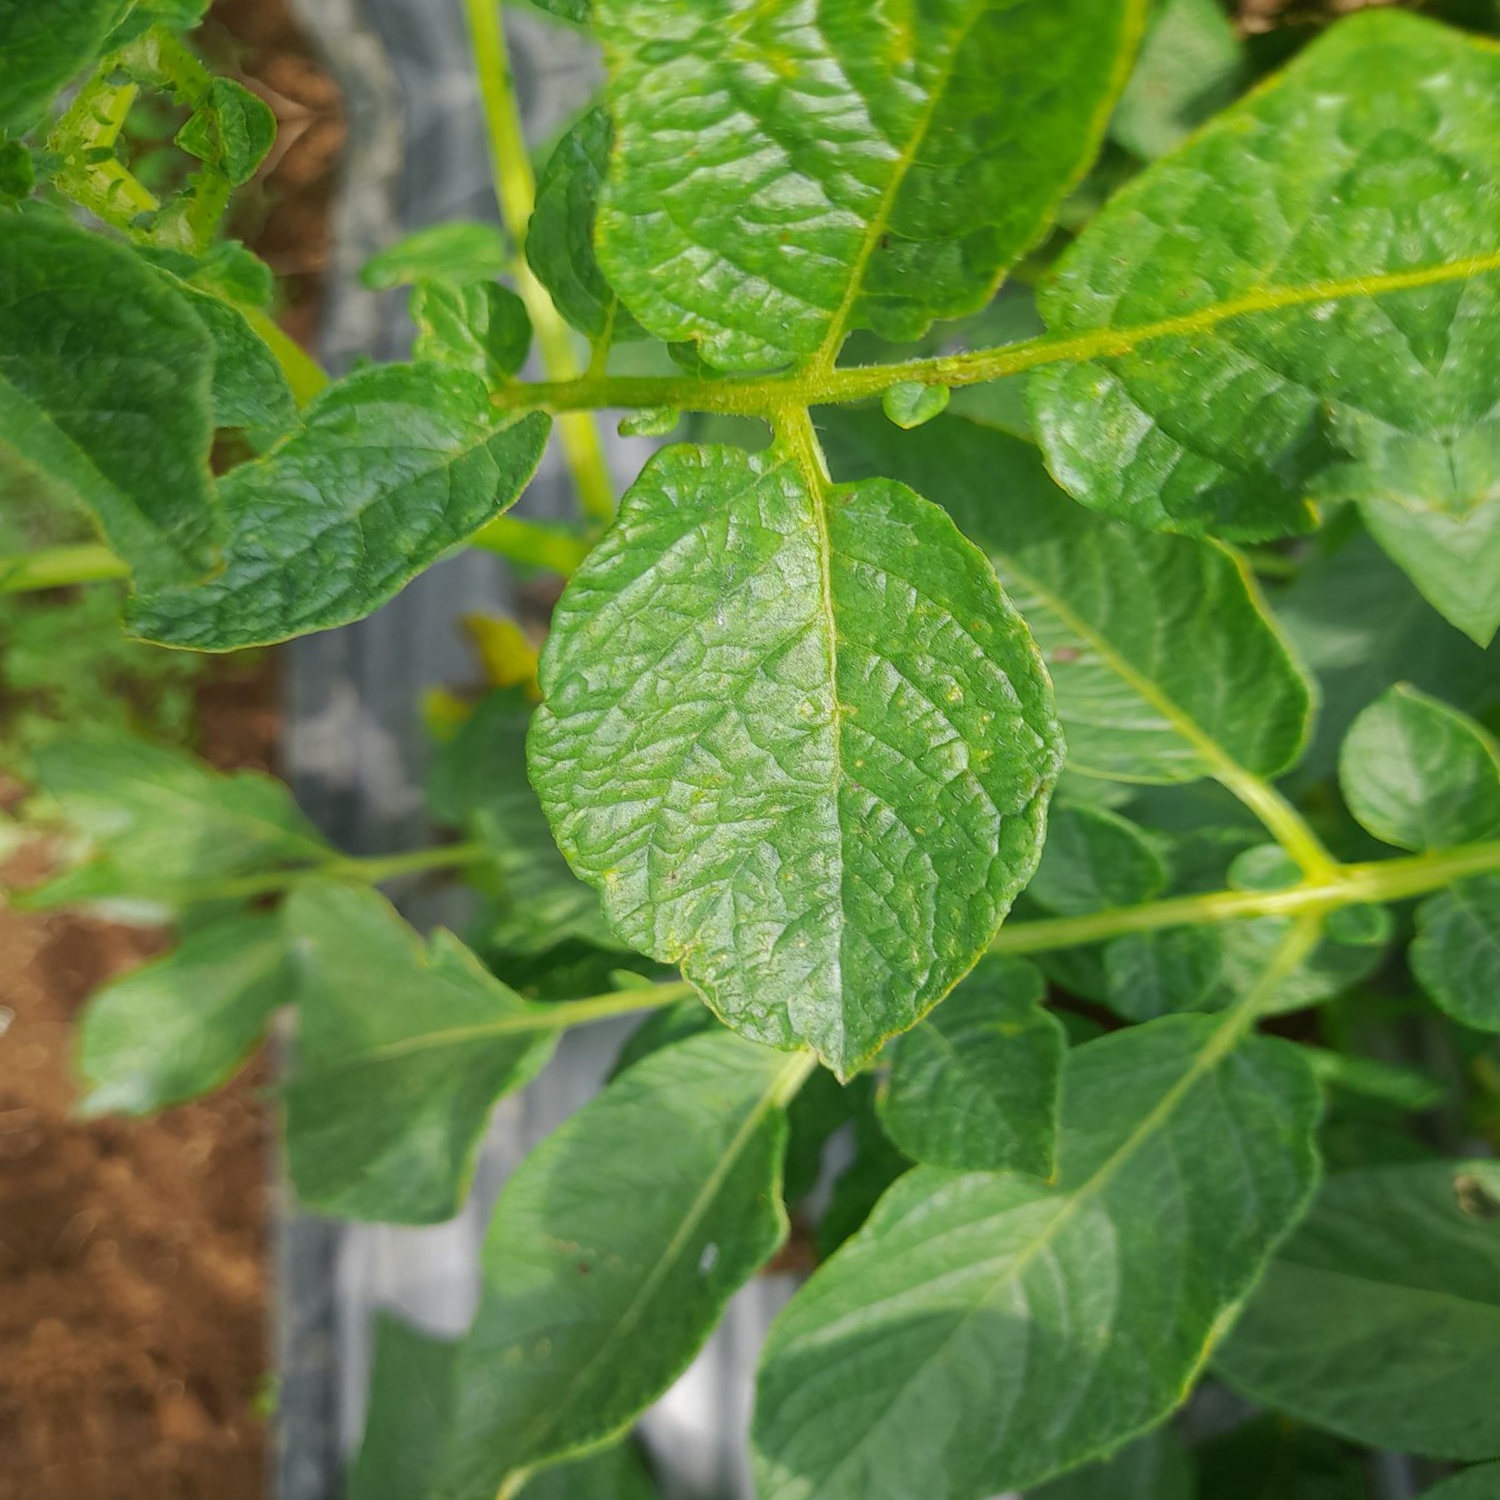
Etiqueta: Virus